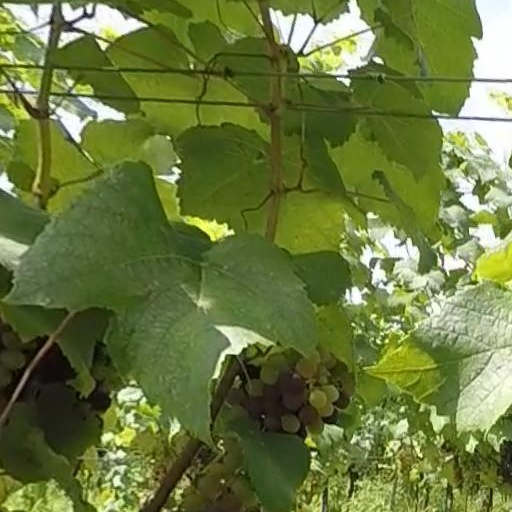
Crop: grape